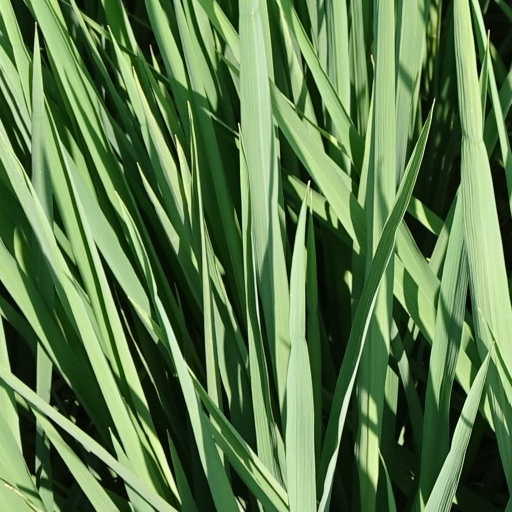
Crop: rice